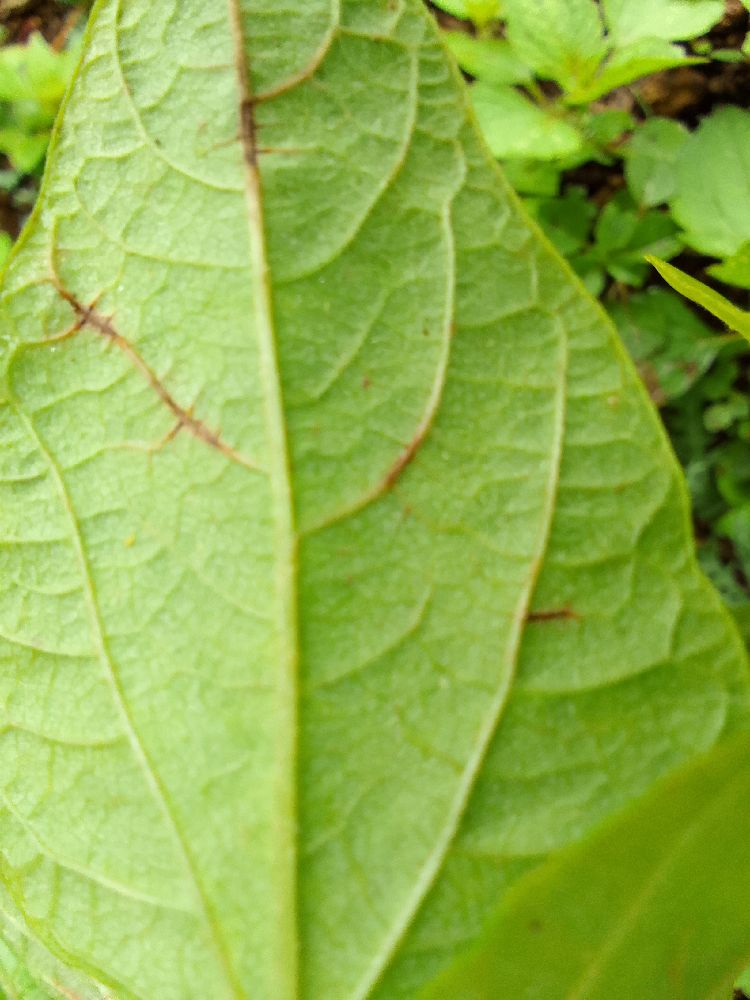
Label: anthracnose